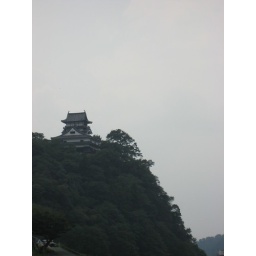
castle over the river